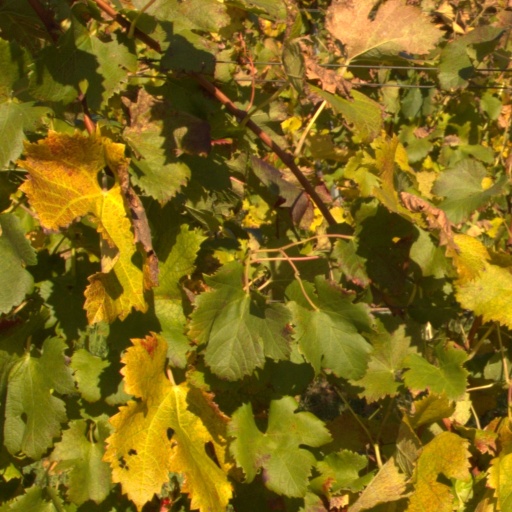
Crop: grape